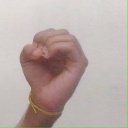
अक्षर: ऊ